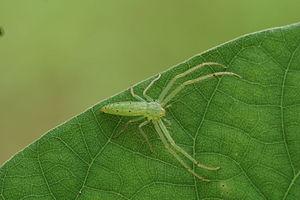
Oxytate virens est une espèce d'araignées aranéomorphes de la famille des Thomisidae.
Oxytate est un genre d'araignées aranéomorphes de la famille des Thomisidae.